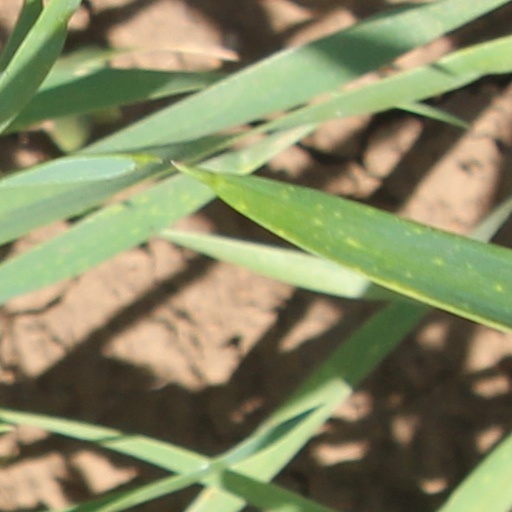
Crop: wheat